Turin–Milan Hours

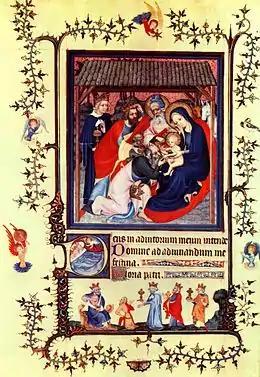
Page from the French phase of work in the Paris "Très Belles Heures" by the Master of the Parement or his workshop. The borders have had small images added by the miniaturist

The page size is about 284 x 203 mm. Nearly all the pages illustrated with miniatures have the same format, with a main picture above four lines of text and a narrow "bas-de-page" ("foot of the page") image below. Most miniatures mark the beginning of a section of text, and the initial is a decorated or historiated square. Often the "bas de page" image shows a scene of contemporary life related in some way to the main devotional image, or an Old Testament subject. The borders, with one exception, all follow the same relatively simple design of stylised foliage, typical of the period when the work was started, and are largely or completely from the first phase of decoration in the 14th century. These would have been done by less senior artists in the workshop, or even sub- contracted out. During the earlier campaigns, the borders are further decorated by the miniaturists with small angels, animals (mostly birds), and figures, but the later artists usually did not add these.